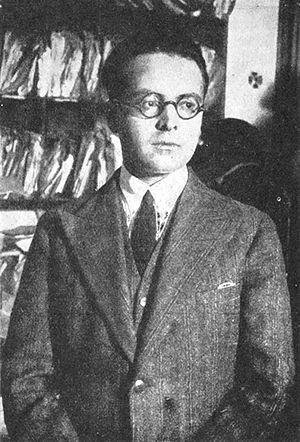
Marcel Arland (1899-1986) est un romancier, essayiste et critique littéraire français. Čeština: Marcel Arland (1899-1986) was a French novelist, literary critic, and journalist. Čeština: Marcel Arland (1899-1986) byl francouzský spisovatel, kritik a novinář.
Cet article présente la liste des membres de l'Académie française, rangée par ordre chronologique de leur élection à chaque fauteuil. Cette liste est précédée d'une liste réduite portant uniquement sur les membres actuels et présentée successivement selon quatre modes de rangement : par ordre alphabétique, par numéro de fauteuil, par date d'élection et par date de naissance.
Marcel Arland, né le 5 juillet 1899 à Varennes-sur-Amance et mort le 12 janvier 1986 à Saint-Sauveur-sur-École, est un écrivain, essayiste, critique littéraire et scénariste français.